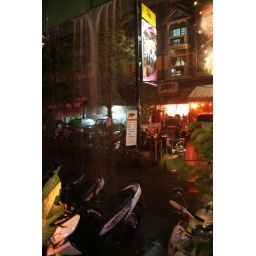
The river in the road formed after about 2 minutes of rain.